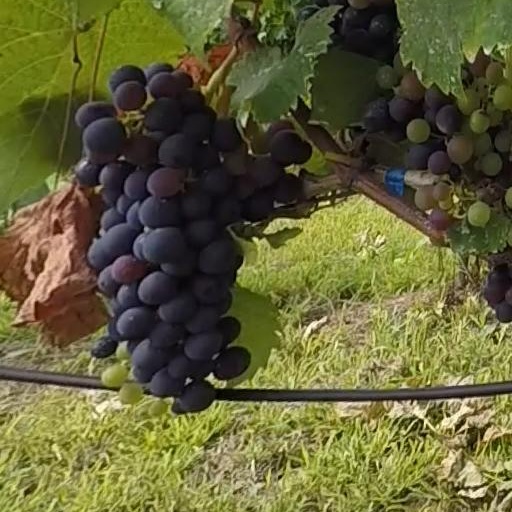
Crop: grape